Masao Koga

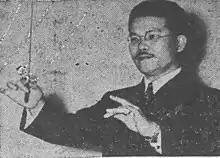

was a Japanese composer, mandolinist, and guitarist of the Shōwa era who was dubbed "Japan's Irving Berlin" by Universal Press Syndicate. His melancholy style, based upon Nakayama Shimpei's "" scale, was popularly known in Japan as . He was awarded the Order of the Sacred Treasure (Fourth Class) and the People's Honor Award for his contributions to Japanese music.